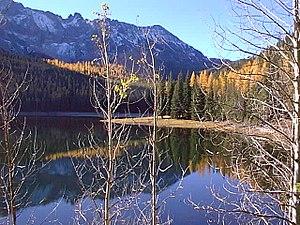
La forêt nationale de Siuslaw est une forêt fédérale protégée située dans l'Oregon, aux États-Unis.
La forêt nationale de Malheur est une forêt fédérale protégée située dans l'Oregon, aux États-Unis. Cette forêt est connue pour être l'hôte de Armillaria solidipes, qui a été estimée comme étant la plus grande colonie de champignons au monde, s'étendant sur 8,9 kilomètres carrés de superficie, soit l'équivalent de 1200 terrains de football. Cette colonie géante pourrait être âgée de 2400 ans.